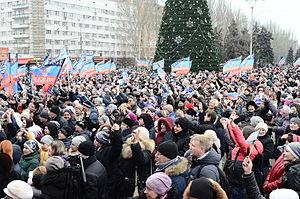
L'Ukraine est un État d'Europe orientale, le deuxième d'Europe par sa superficie. Elle est bordée par la mer Noire et la mer d'Azov au sud, frontalière avec la Russie au nord-est et à l'est, avec la Biélorussie au nord, avec la Pologne à l'ouest-nord-ouest, avec la Slovaquie et la Hongrie à l'ouest et avec la Roumanie et la Moldavie au sud-ouest.
La guerre du Donbass est un conflit armé actuellement en cours ayant commencé en 2014 lors de la crise ukrainienne et se déroulant à l'Est de l'Ukraine.